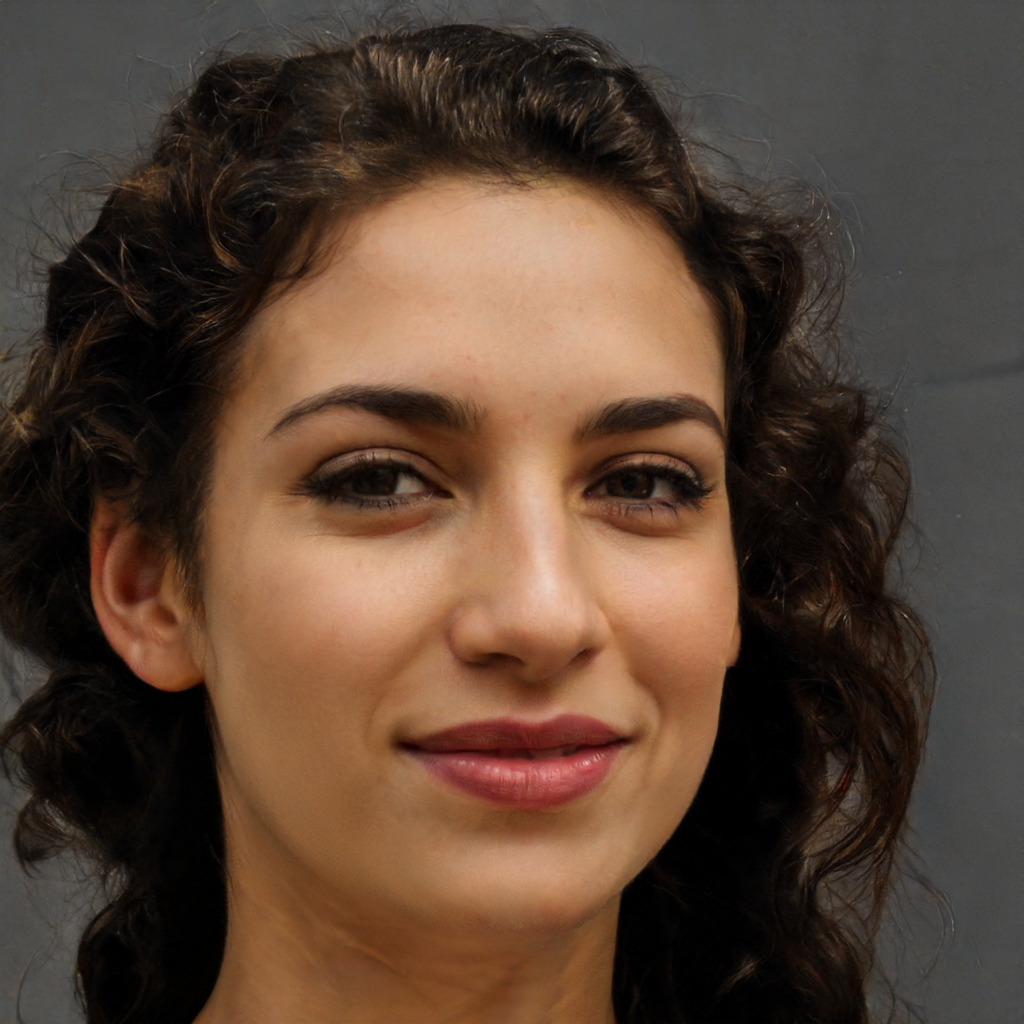
Gender: Female